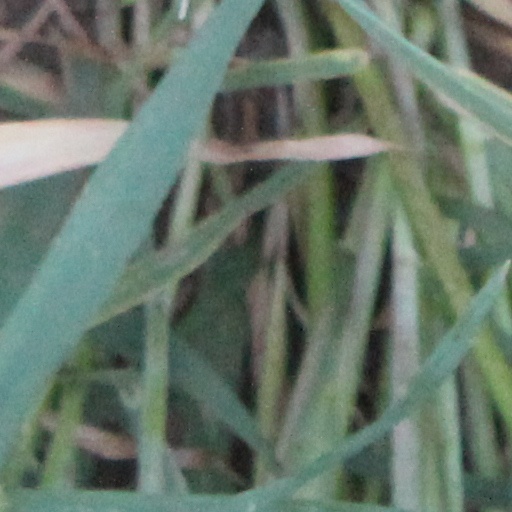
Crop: wheat